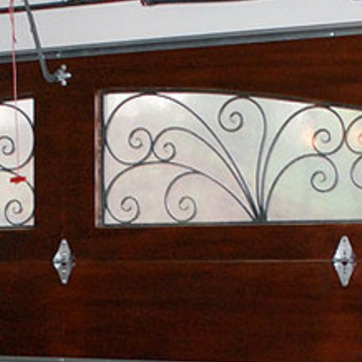
Material: glass